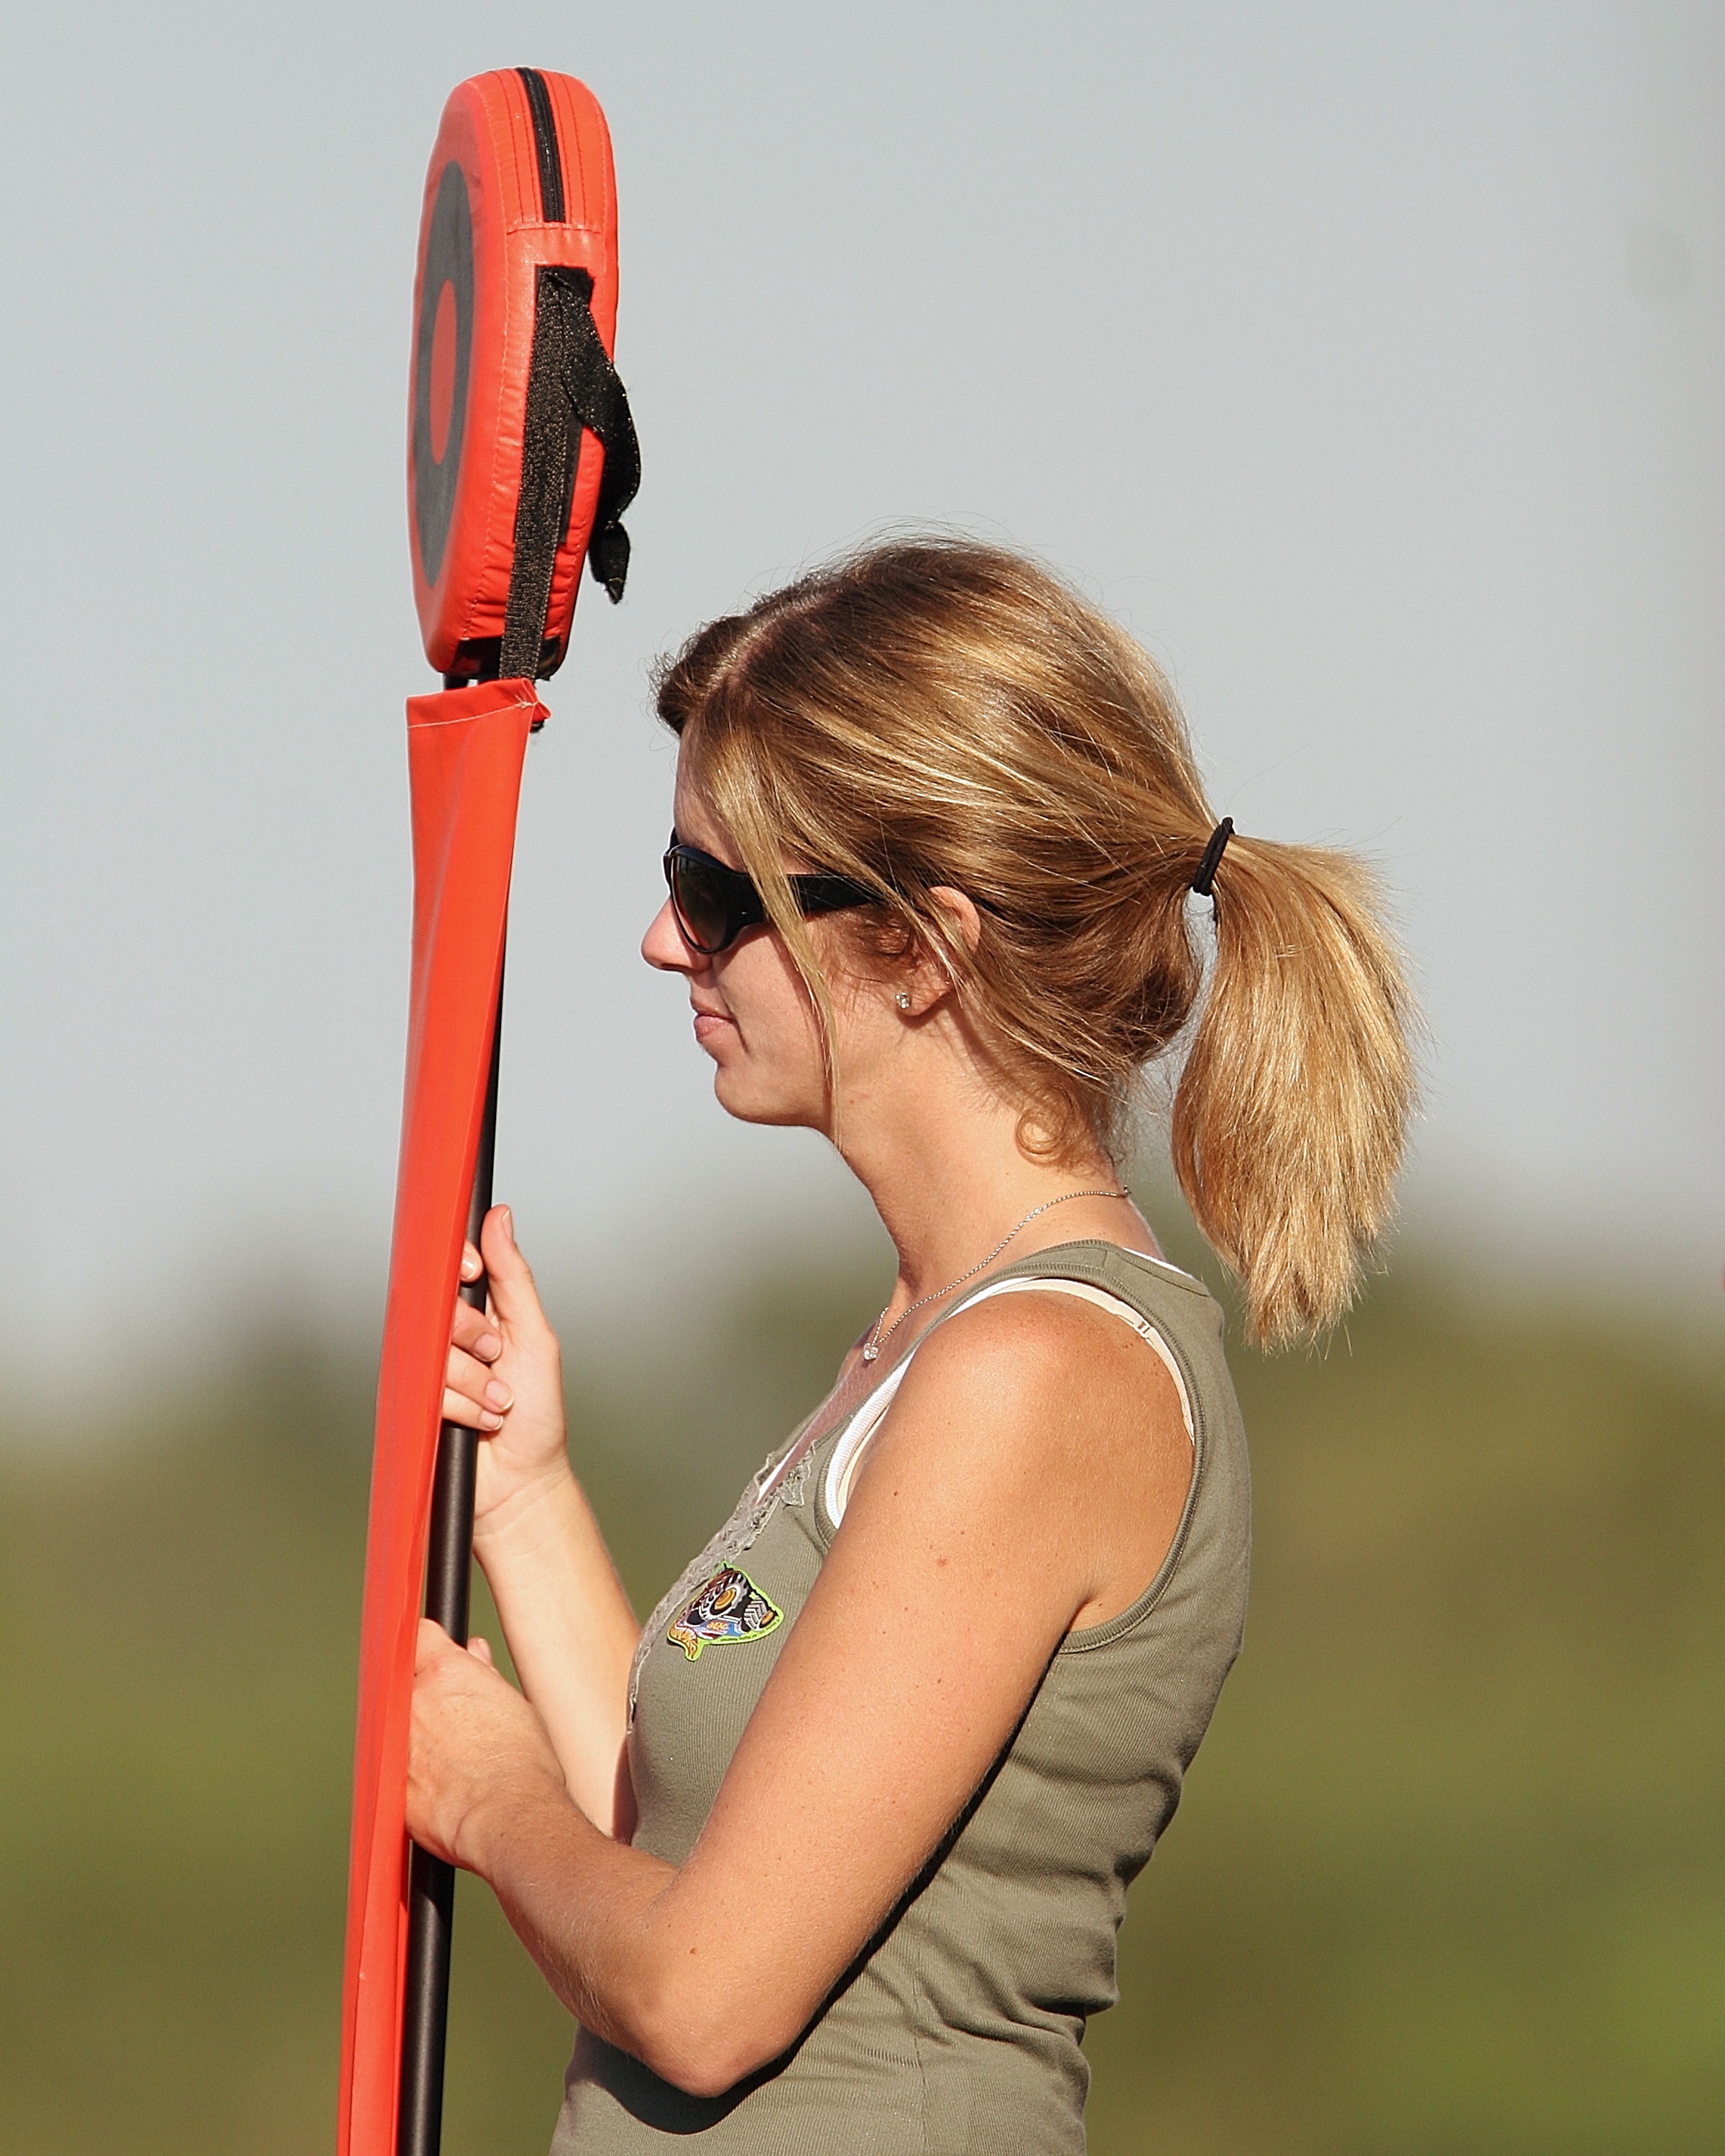
hand, woman, female, leg, spectator, equipment, autumn, park, serene, arm, parent, mom, human body, glasses, marker, observer, photo shoot, supporter, football game, down marker, chain gang, pony tail, first down